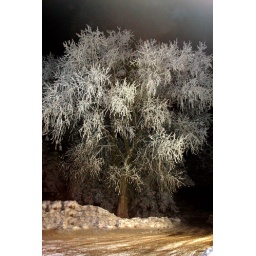
Cottonwood tree at my old house in Nebraska